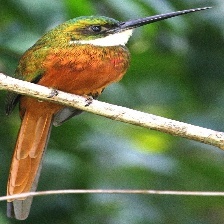
Species: GREAT JACAMAR
Scientific name: JACAMEROPS AUREUS